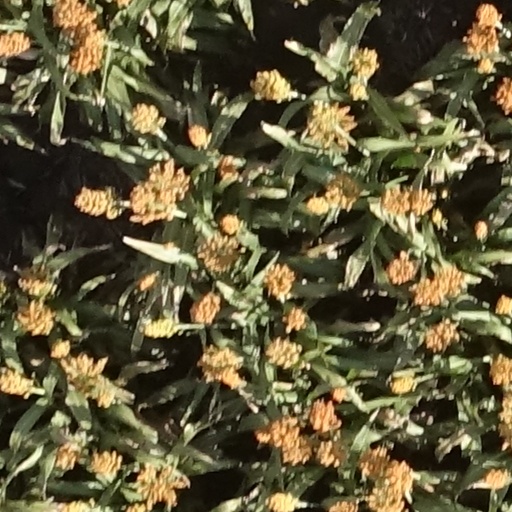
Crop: sorghum